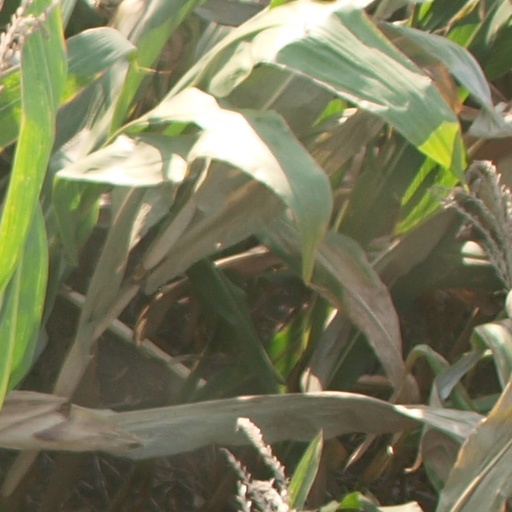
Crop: maize; corn